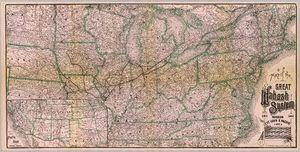
Charles Melville Hays, né le 16 mai 1856 à Rock Island, dans l'État de l'Illinois et mort le 15 avril 1912 dans l'océan Atlantique, est un magnat du chemin de fer américain.